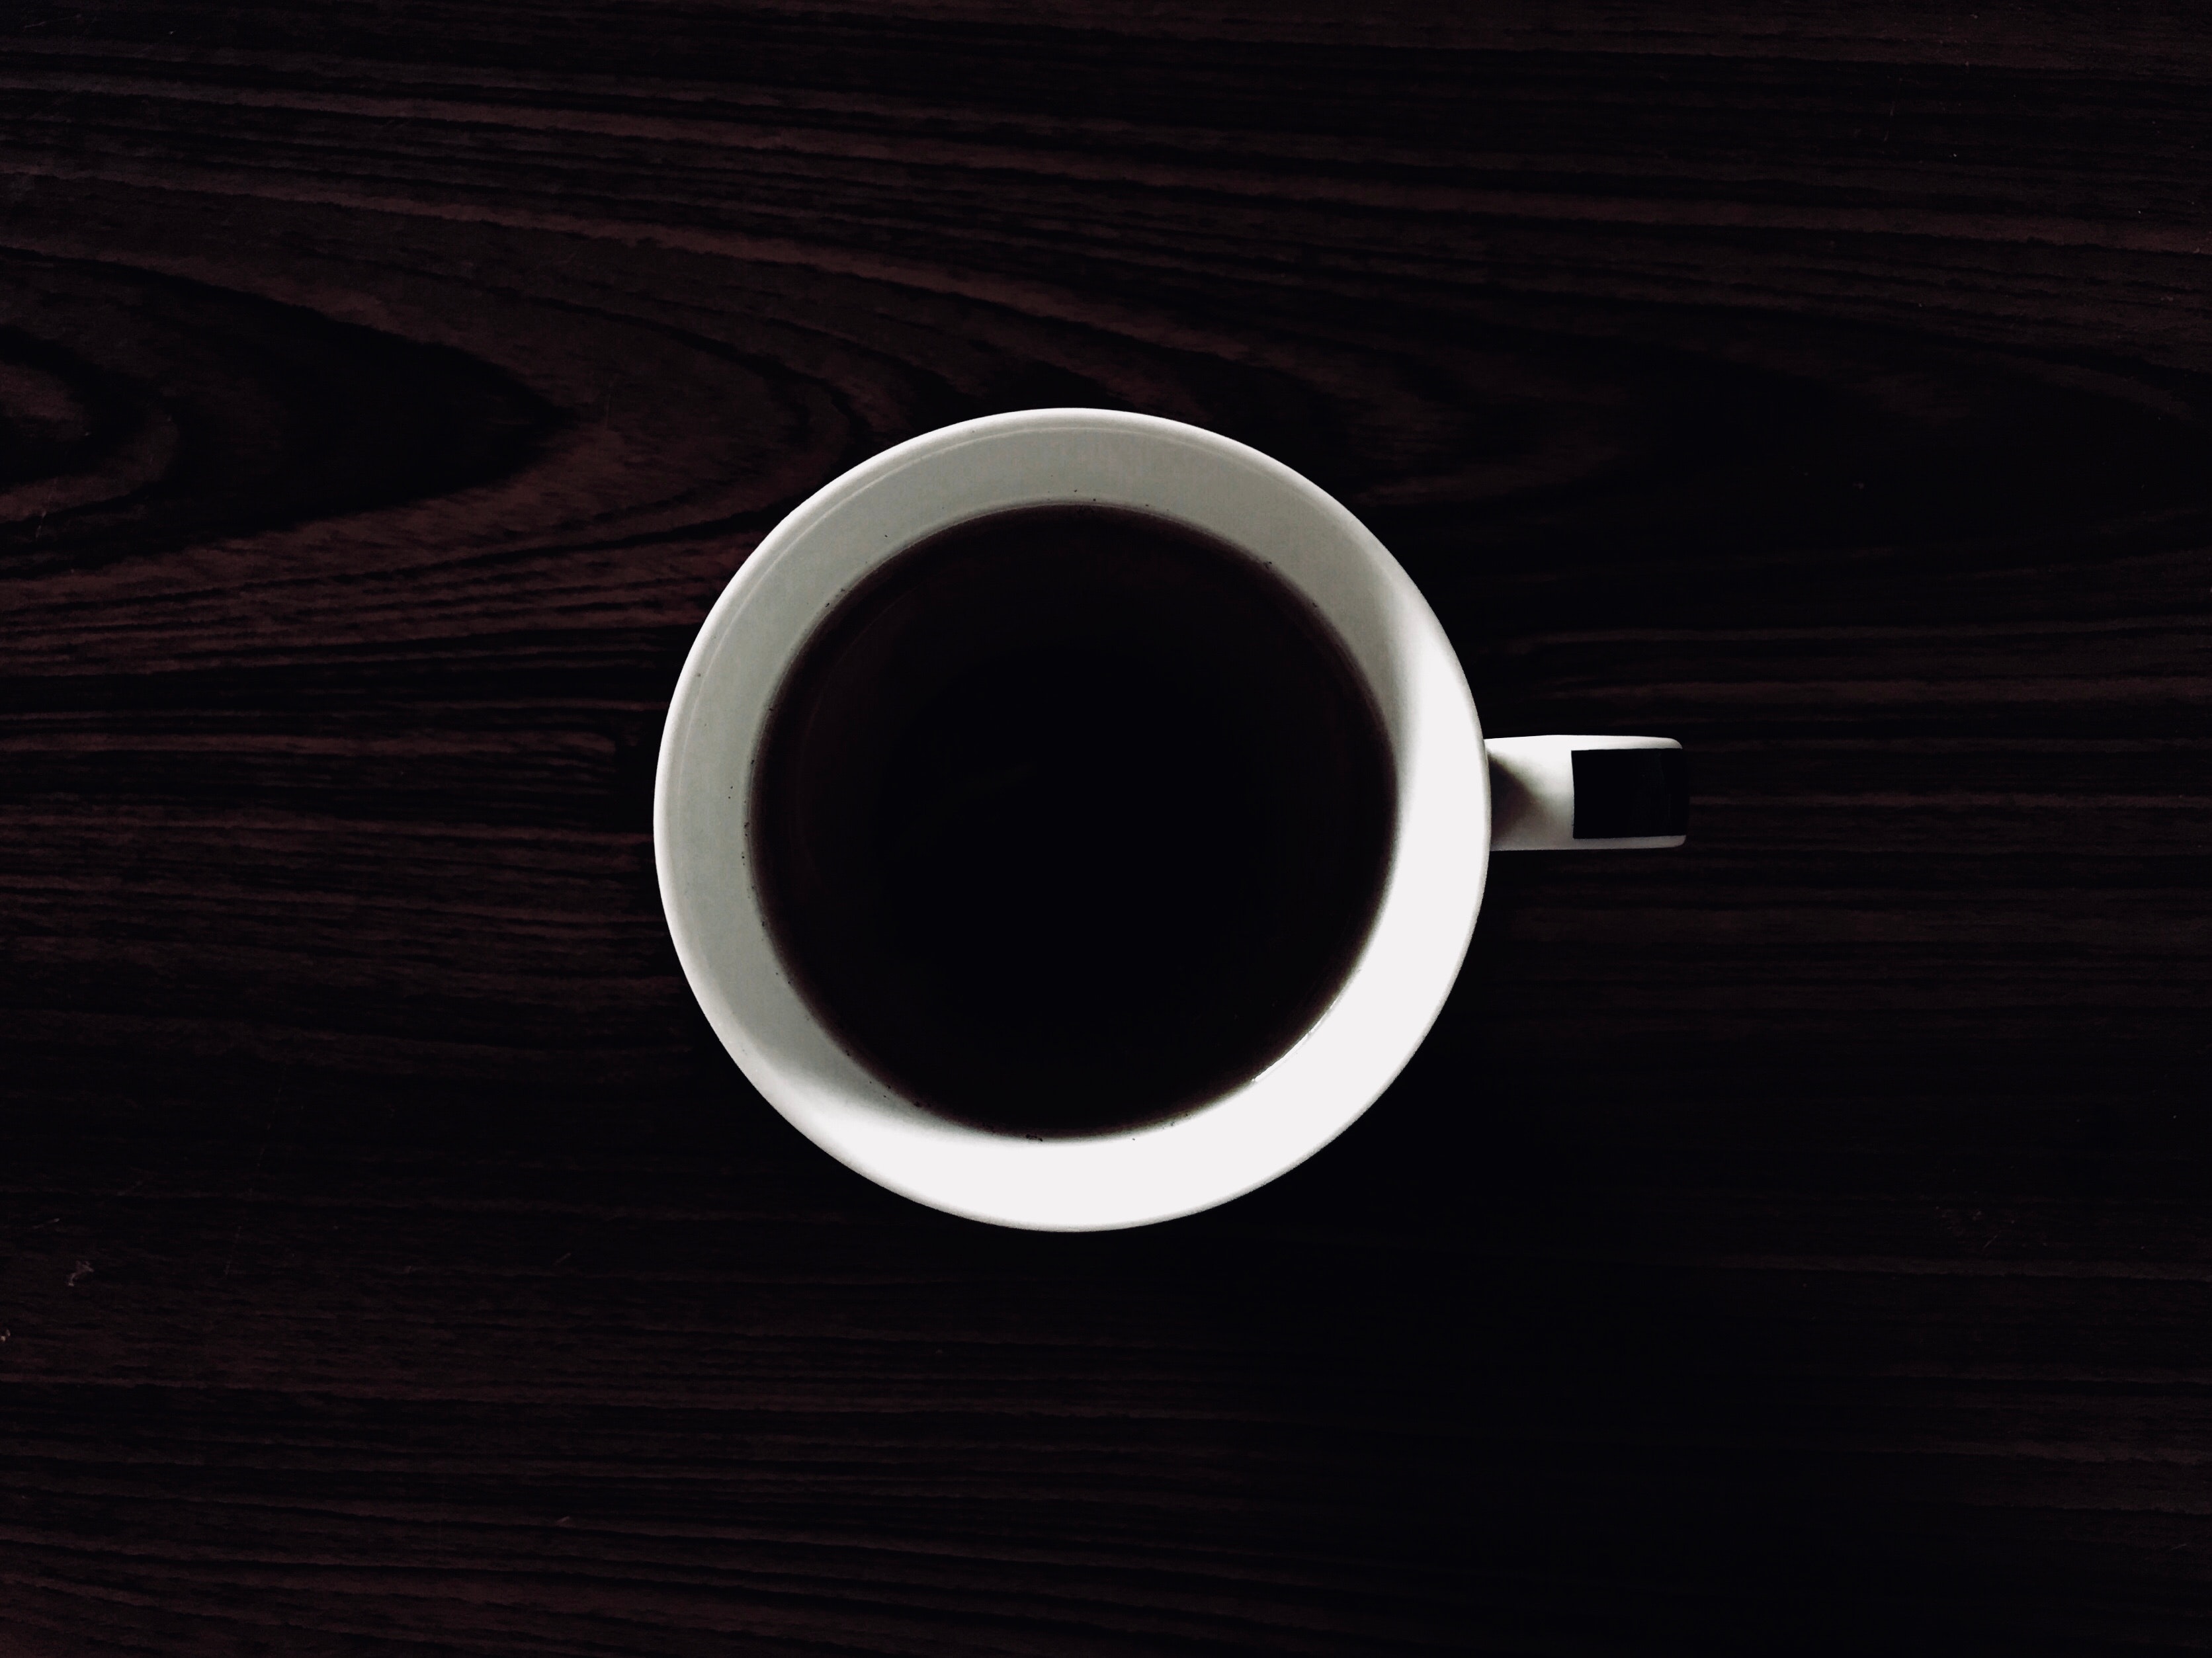
cup, black, coffee cup, light, circle, sky, drinkware, font, still life photography, tableware, coffee, night, darkness, space, caffeine, square, graphics, icon, logo